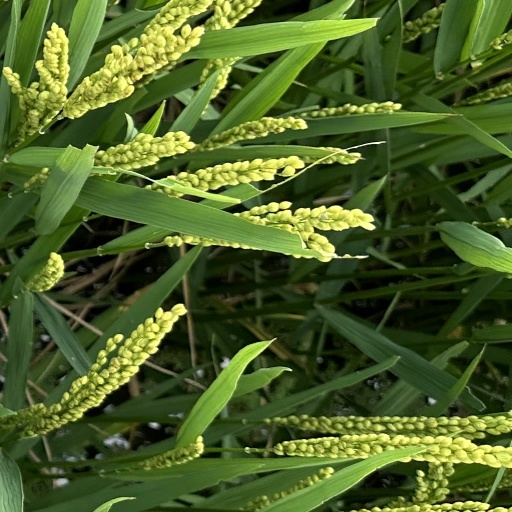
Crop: rice